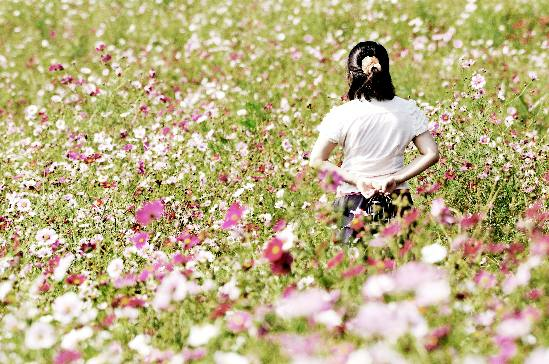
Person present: Yes